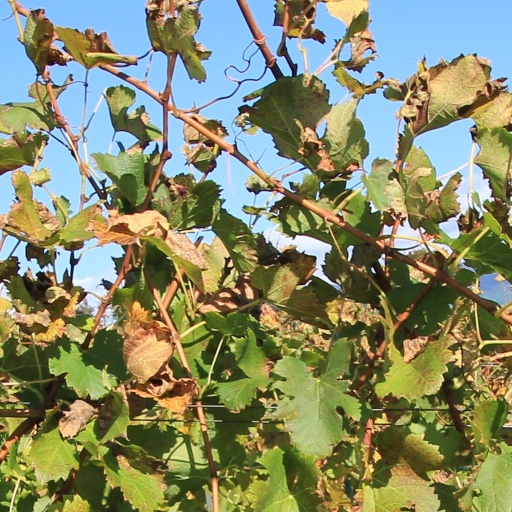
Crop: grape